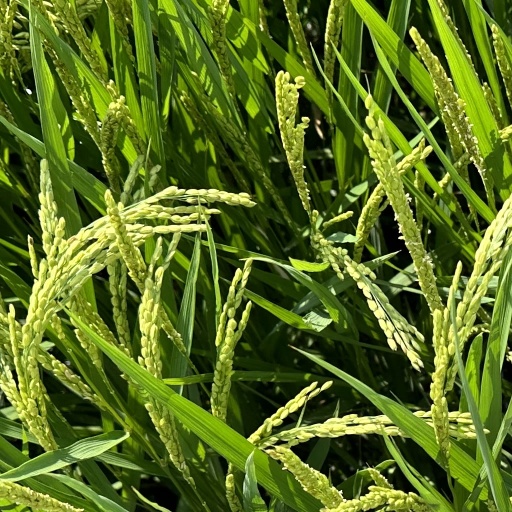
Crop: rice